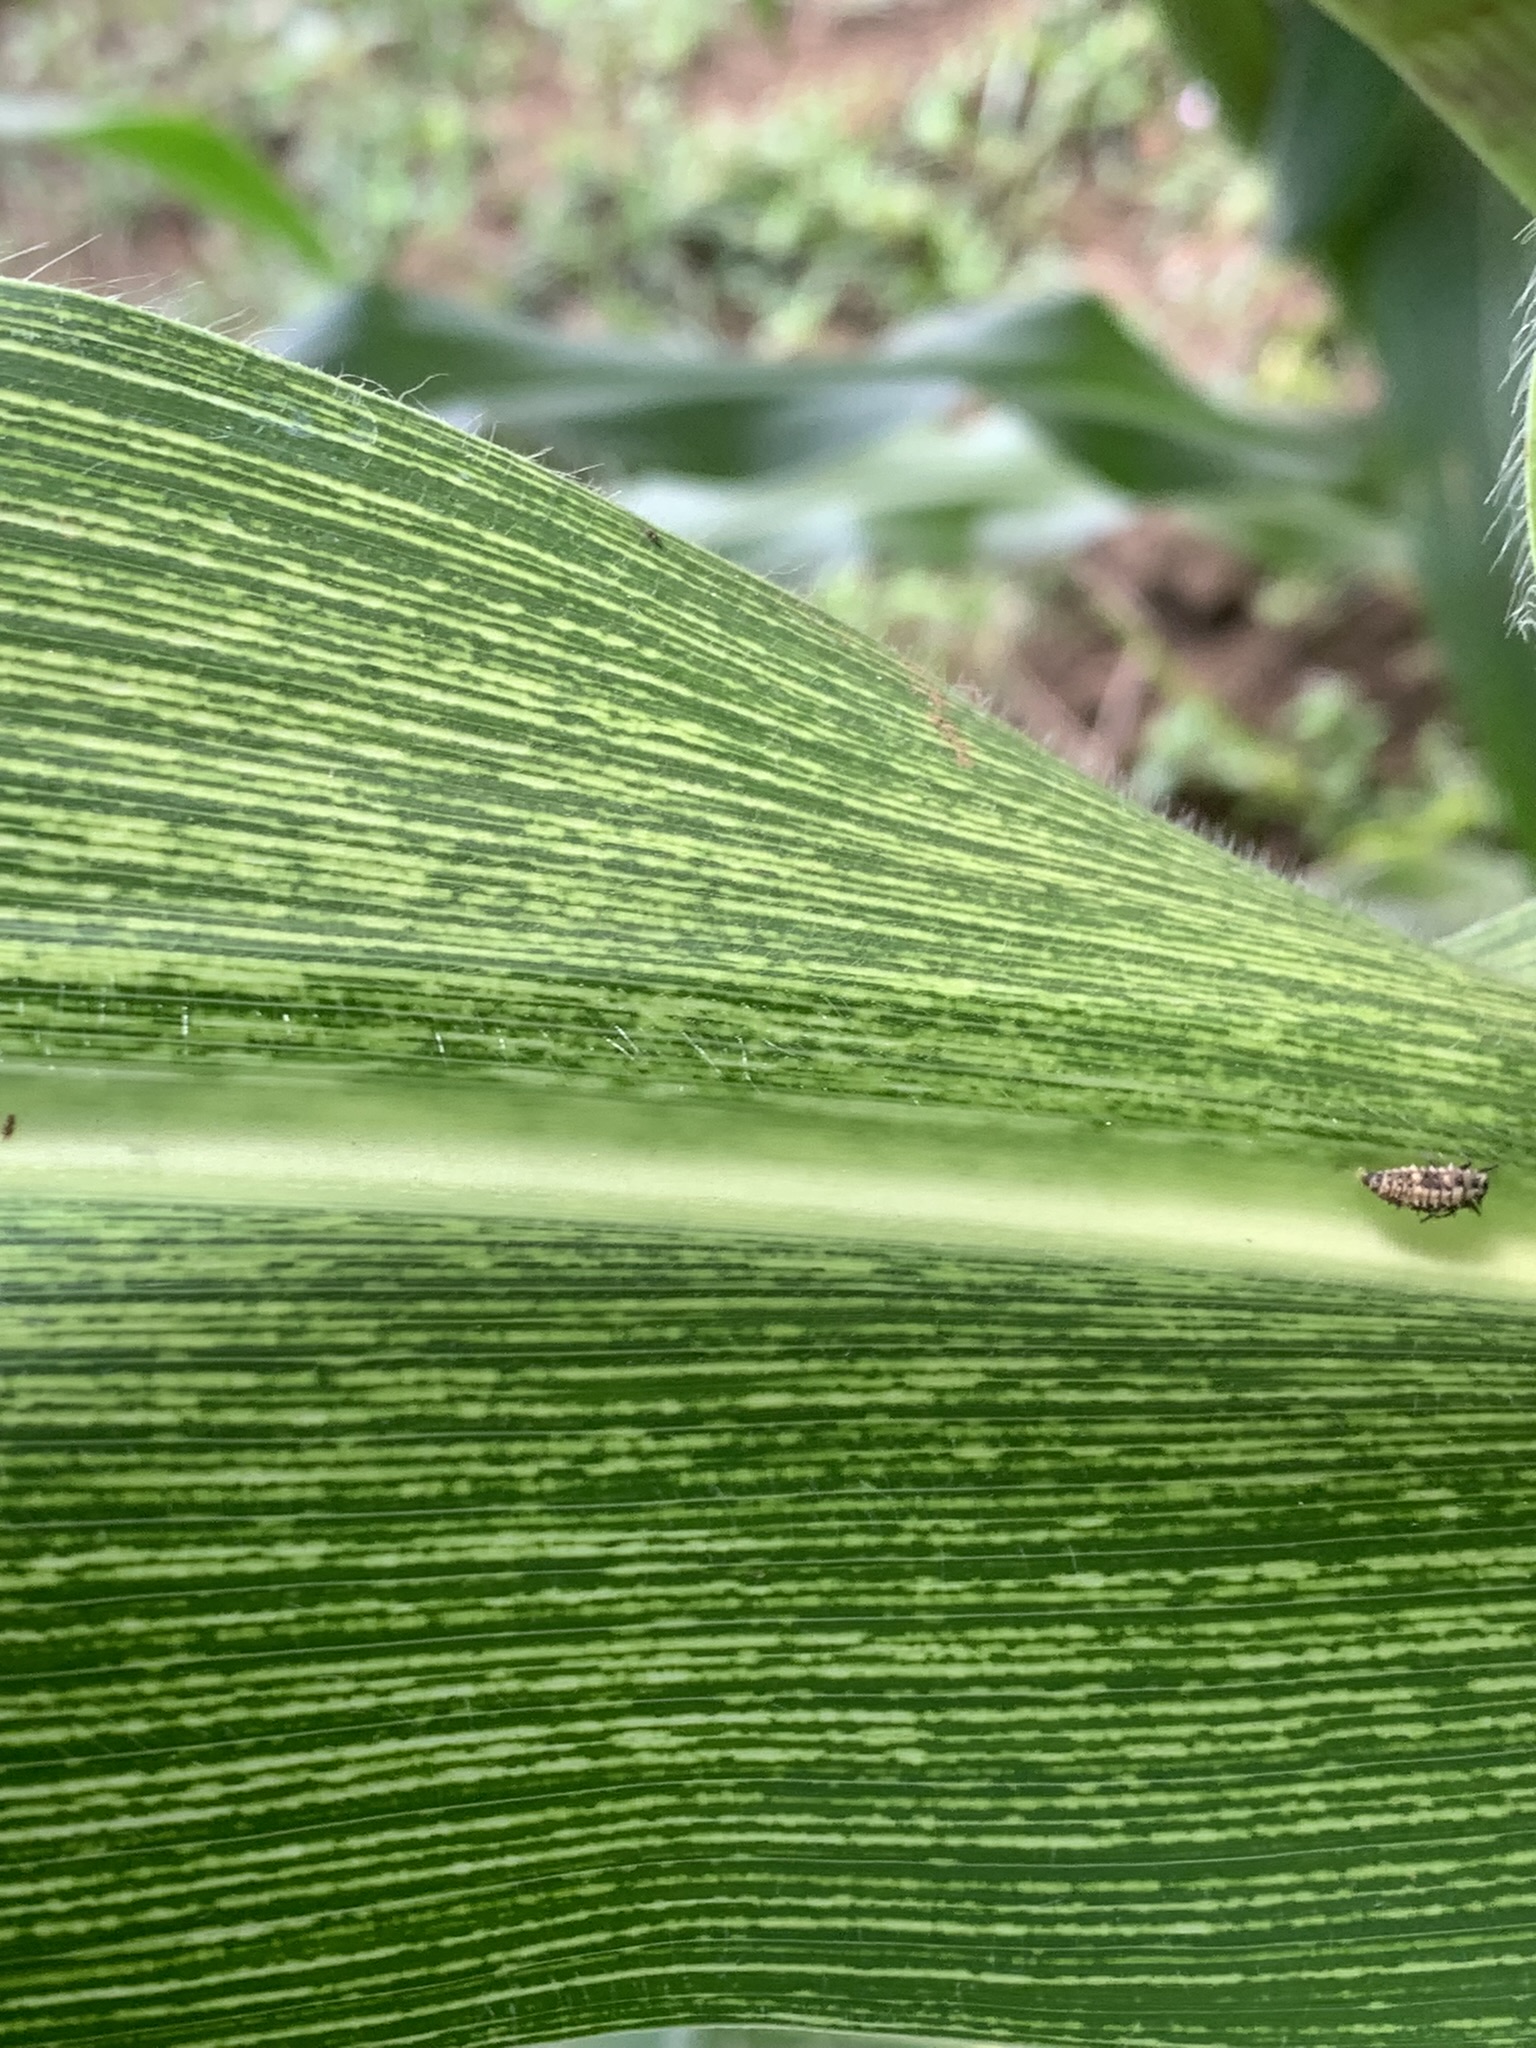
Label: MSV